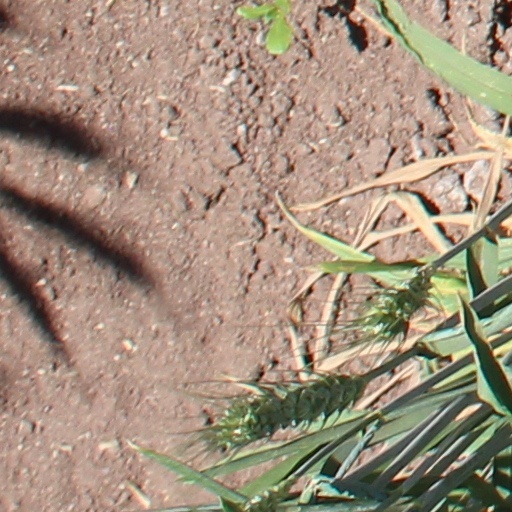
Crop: wheat